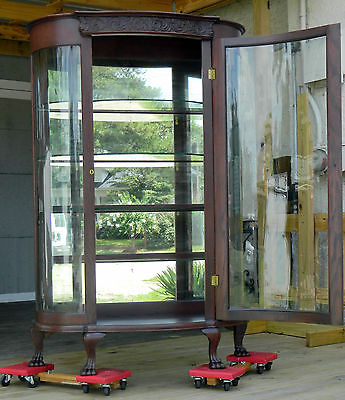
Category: cabinet